Sir John Sebright, 6th Baronet

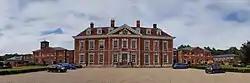
Beechwood Park

Sir John Sebright was a younger son of Sir Thomas Sebright, 4th Baronet and Henrietta Dashwood and was educated at Westminster School. In 1761 he succeeded his elder brother to the baronetcy and the Beechwood Park estate in Hertfordshire.